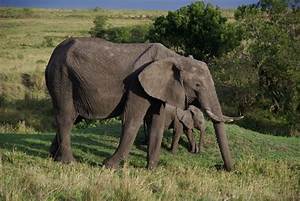
Label: elefante